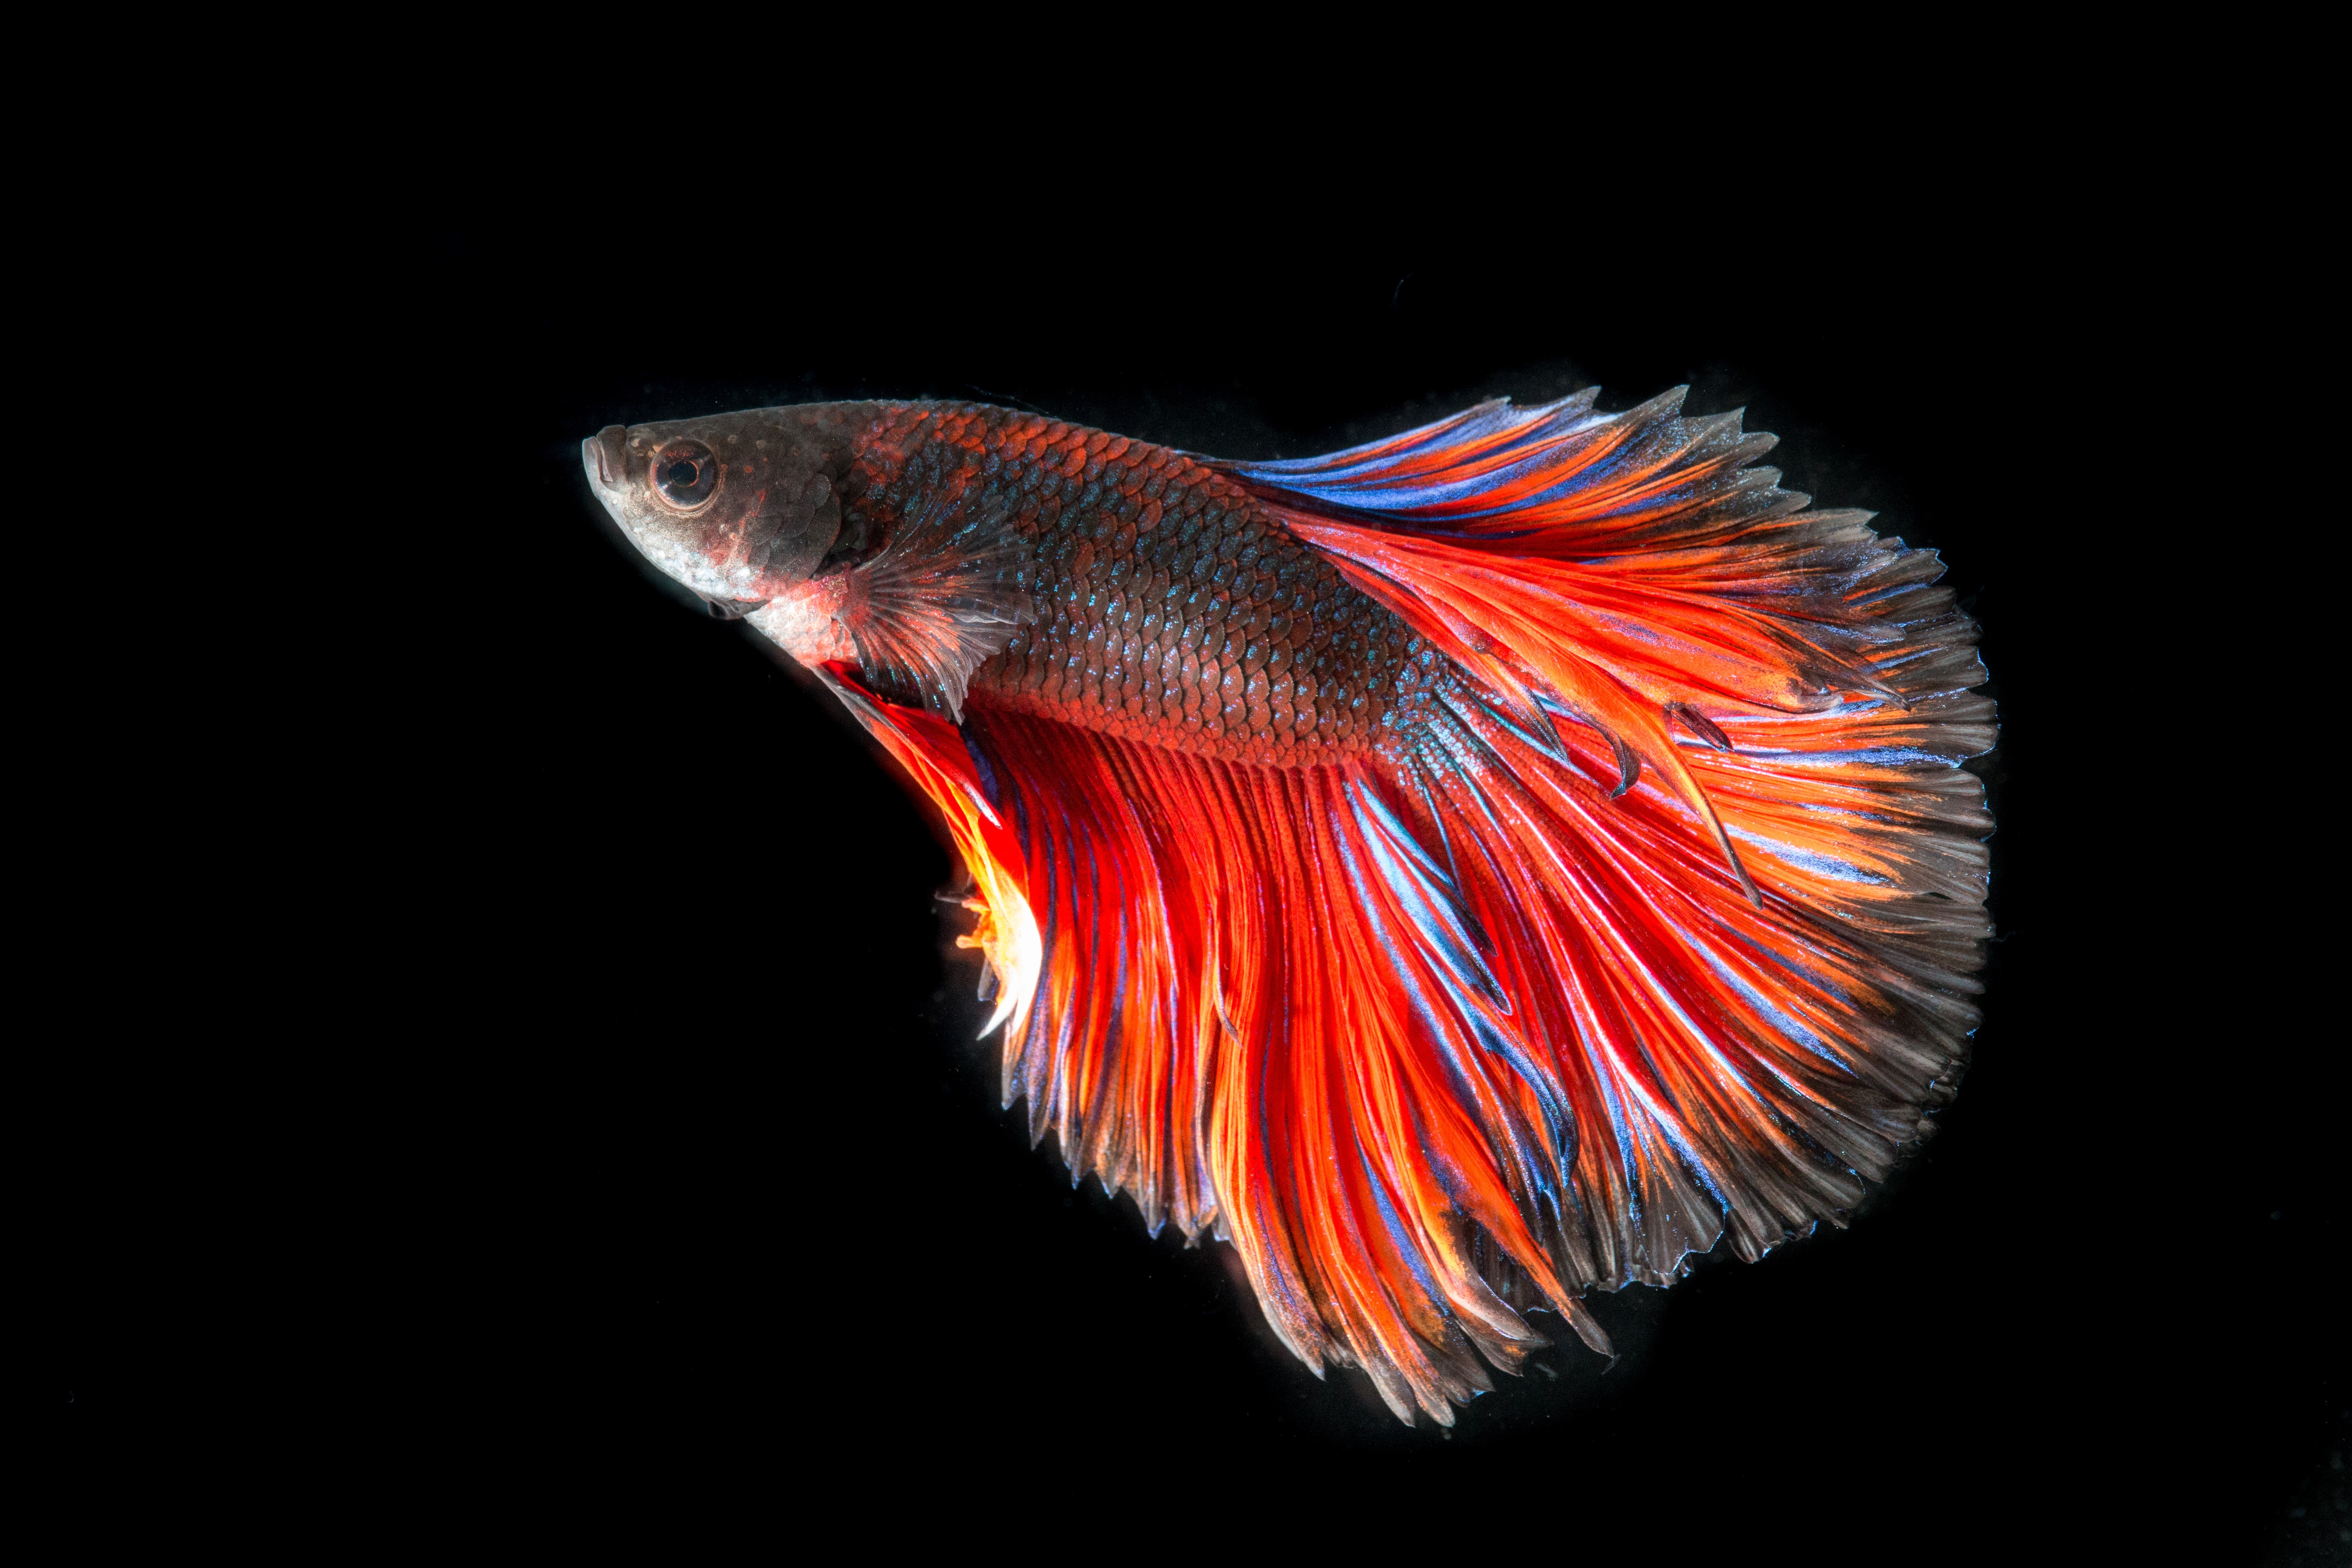
red, biology, fish, flick, battle, tail, goldfish, black background, three color, marine biology, deep sea fish, pomacentridae, fighting fish, fish thailand, fish stripes